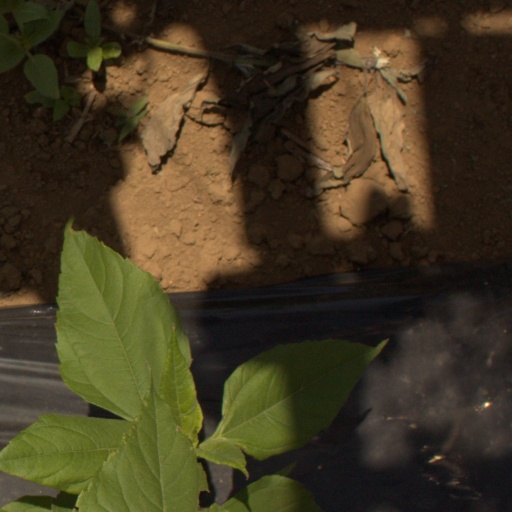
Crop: Jerusalem artichoke